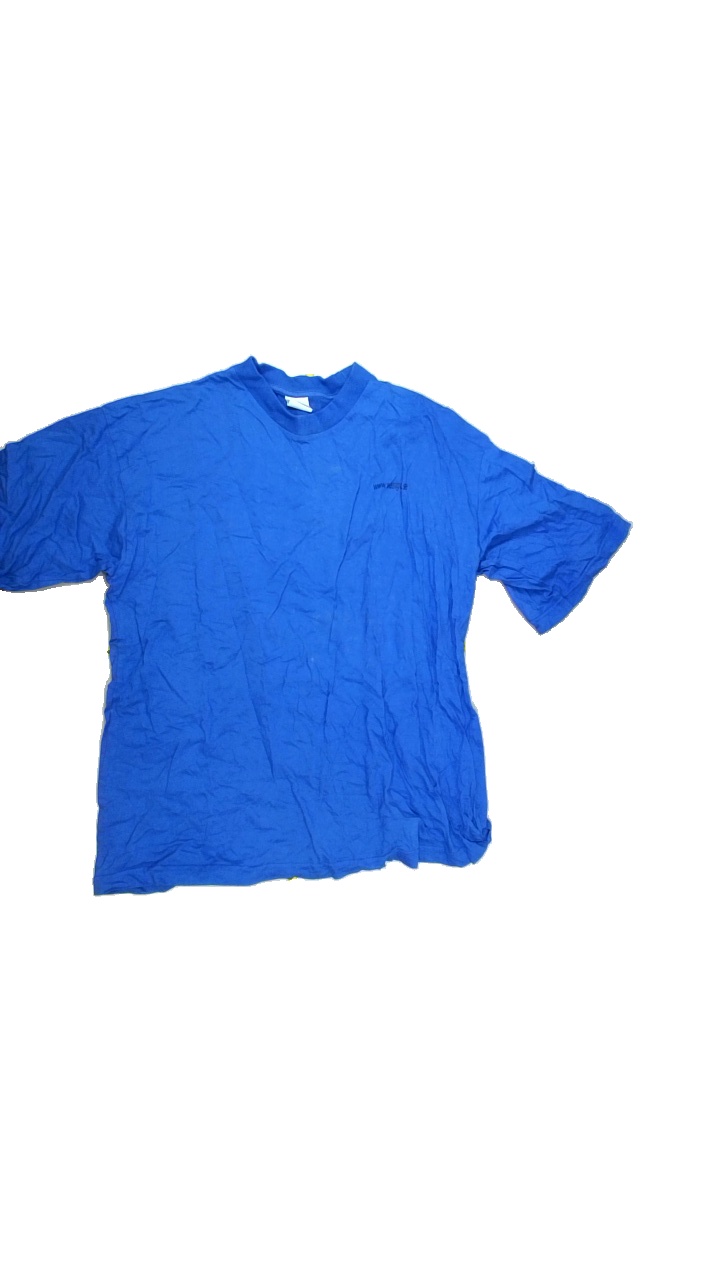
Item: T-shirt (Men)
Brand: Missing
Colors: Blue
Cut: Regular, C-collar
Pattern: Logo print
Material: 100%cotton
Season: Summer
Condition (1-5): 3
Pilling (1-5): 4
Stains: Major
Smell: Major
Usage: Export
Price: <50